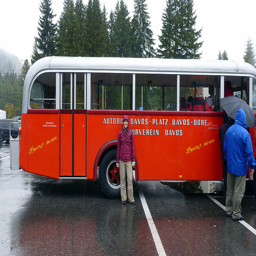
A person is standing in front of a red bus
People with umbrellas boarding a small red bus
Women standing in front of a red and white bus.
Someone who is standing in front of a passenger bus.
An orange bus parked in a parking lot next to passengers.